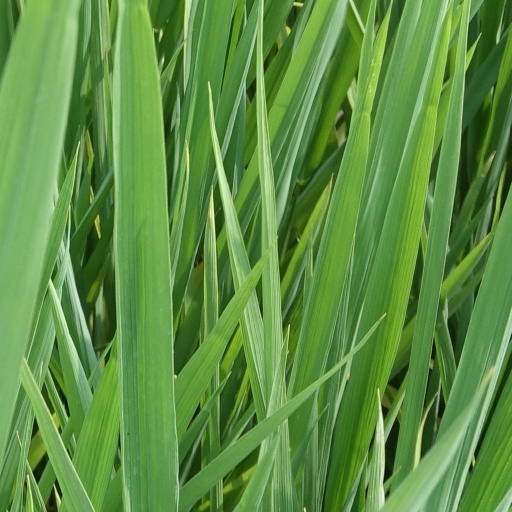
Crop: rice